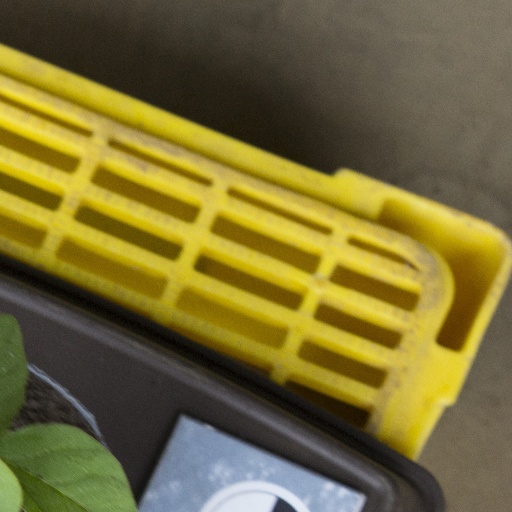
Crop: soybean